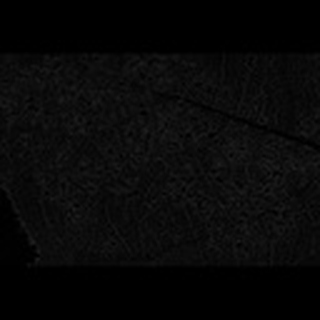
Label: cotton_aphids